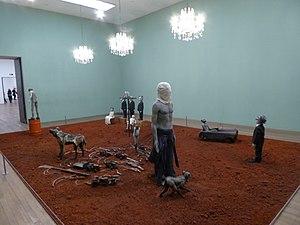
Jane Alexander, née en 1959 à Johannesbourg, est une artiste plasticienne. Elle vit et travaille au Cap et en plus de son travail d'artiste, elle enseigne la sculpture, la photographie et le dessin à l’Université du Cap Michaelis School of Fine Arts.